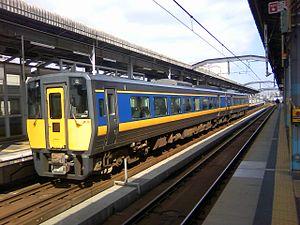
La ligne Chizu Express Chizu est une ligne de train japonaise exploitée par la Chizu Express. Cette ligne relie Kamigōri à Chizu dans la préfecture de Tottori. La ligne permet de rejoindre depuis la région de Tottori, la grande région du Keihanshin. Les trains express Super Hakuto et Super Inaba qui sont exploités par la CKK et la JR West empruntent cette voie.
Le Super Inaba est un train japonais de type Limited Express exploité par la compagnie JR West, qui relie Okayama à Tottori. L'origine du nom du train lui vient du nom de l'ancienne région à l'est de Tottori.